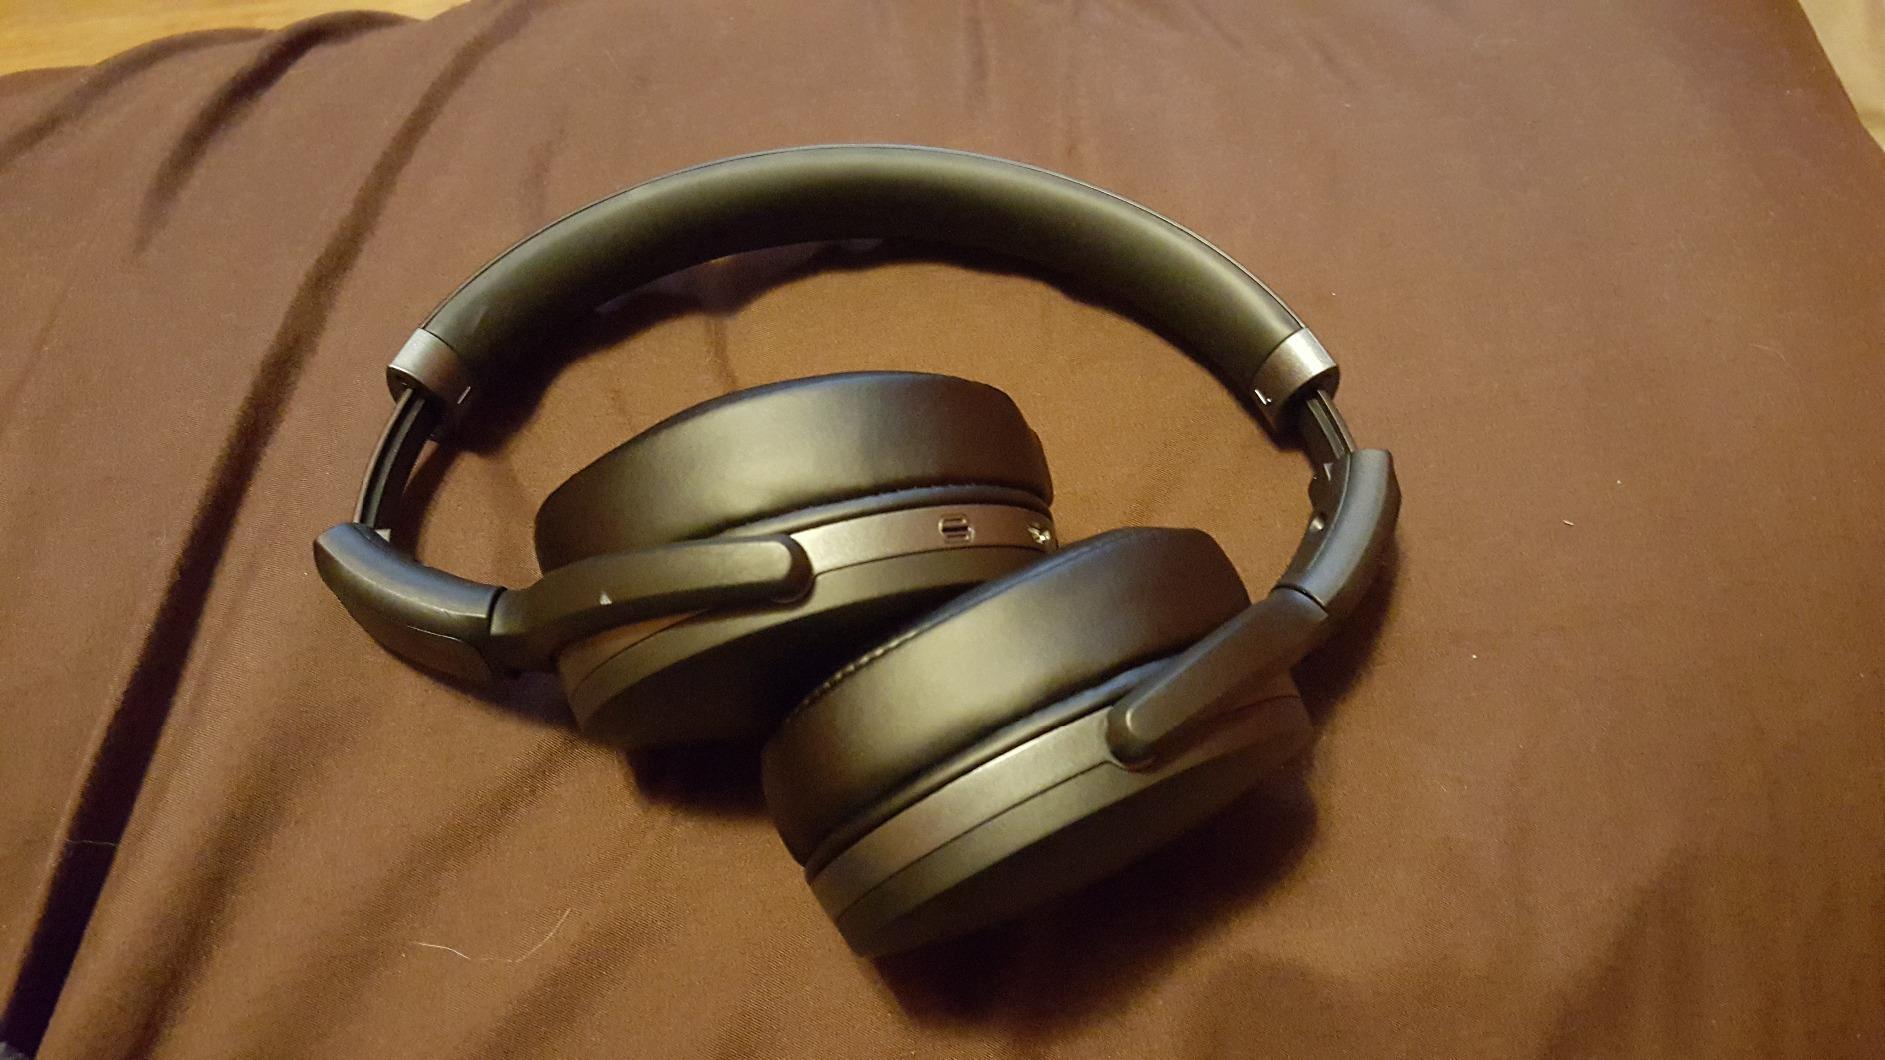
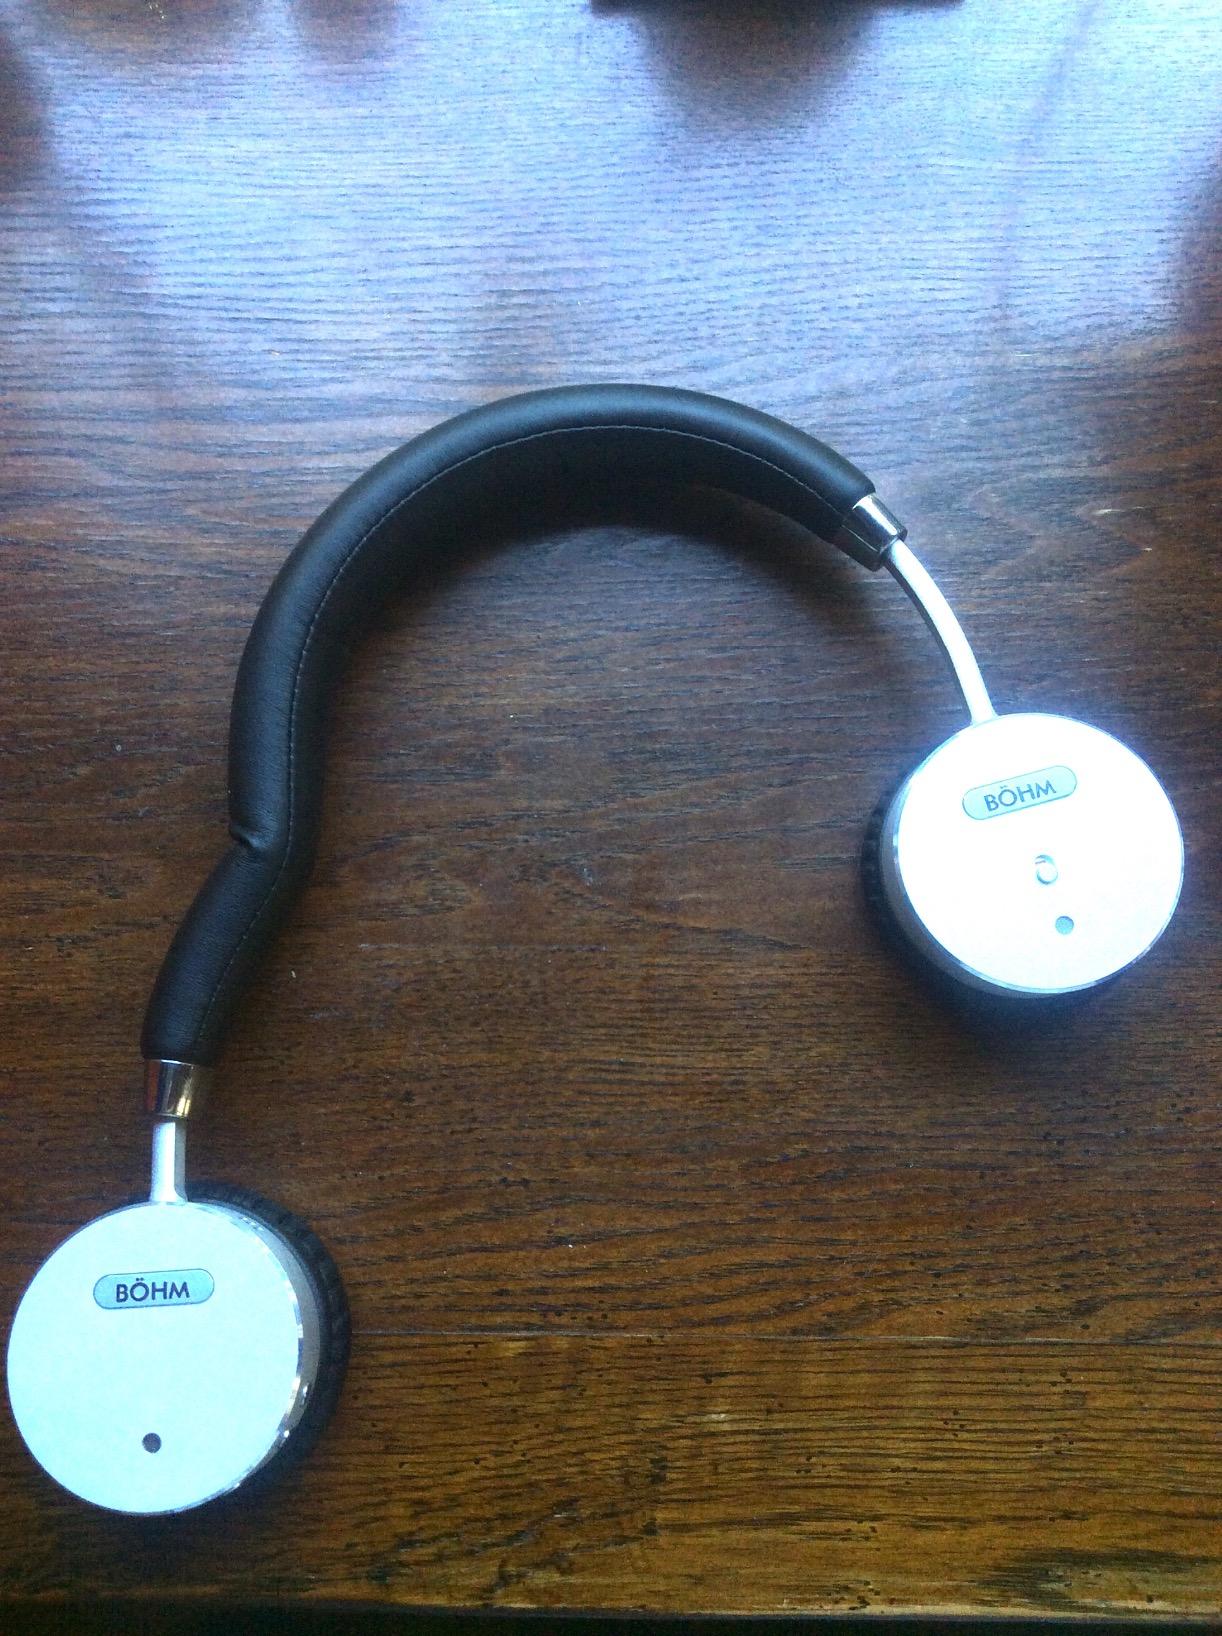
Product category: headphones
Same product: no